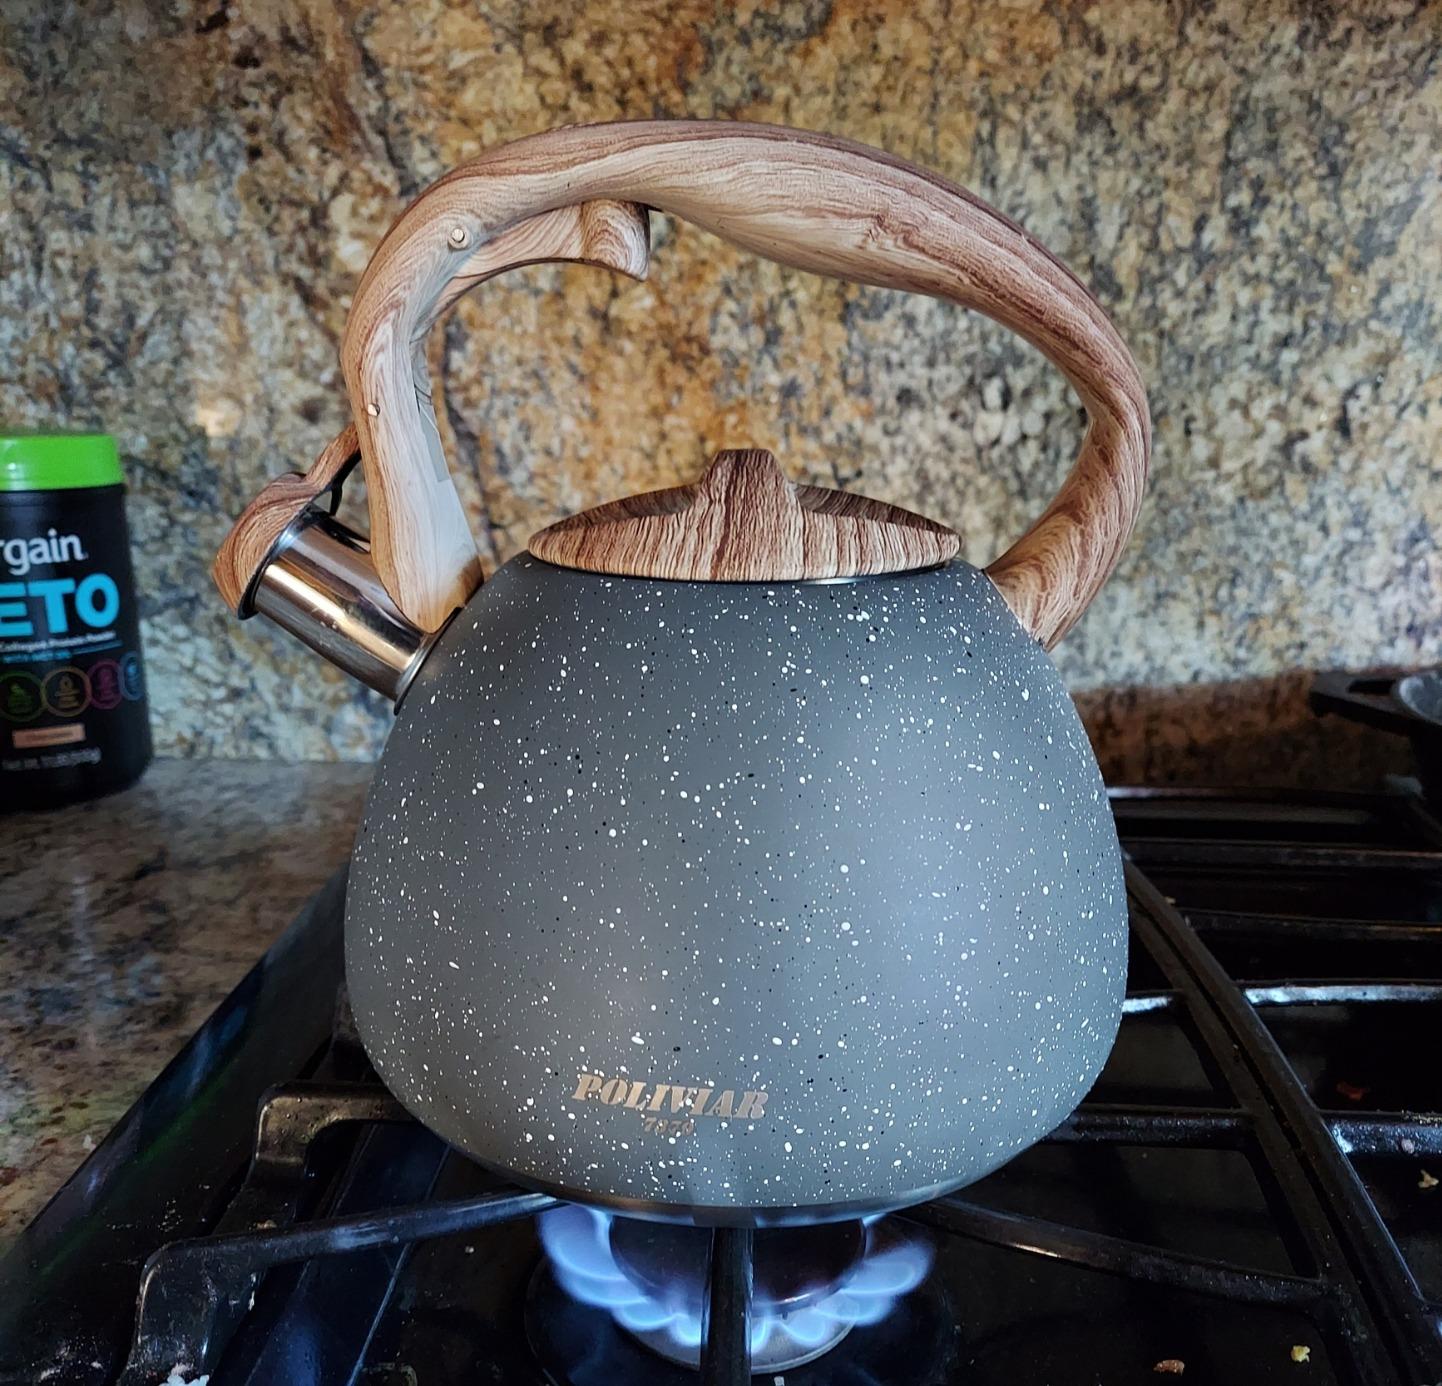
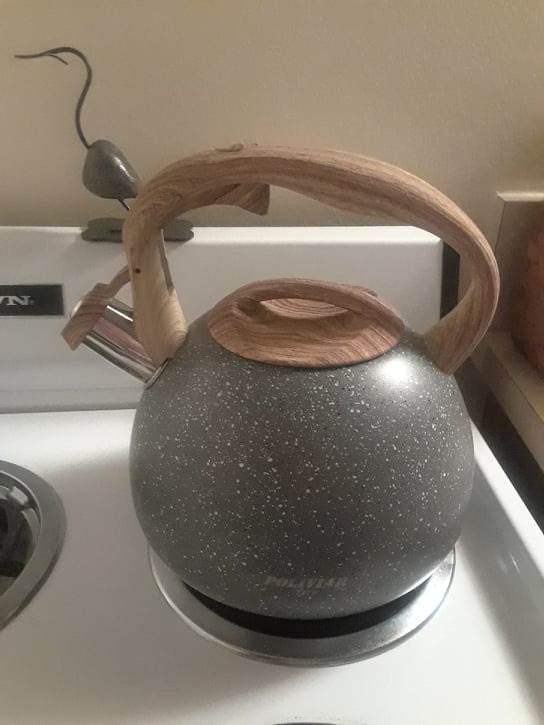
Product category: items_kettle
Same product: yes